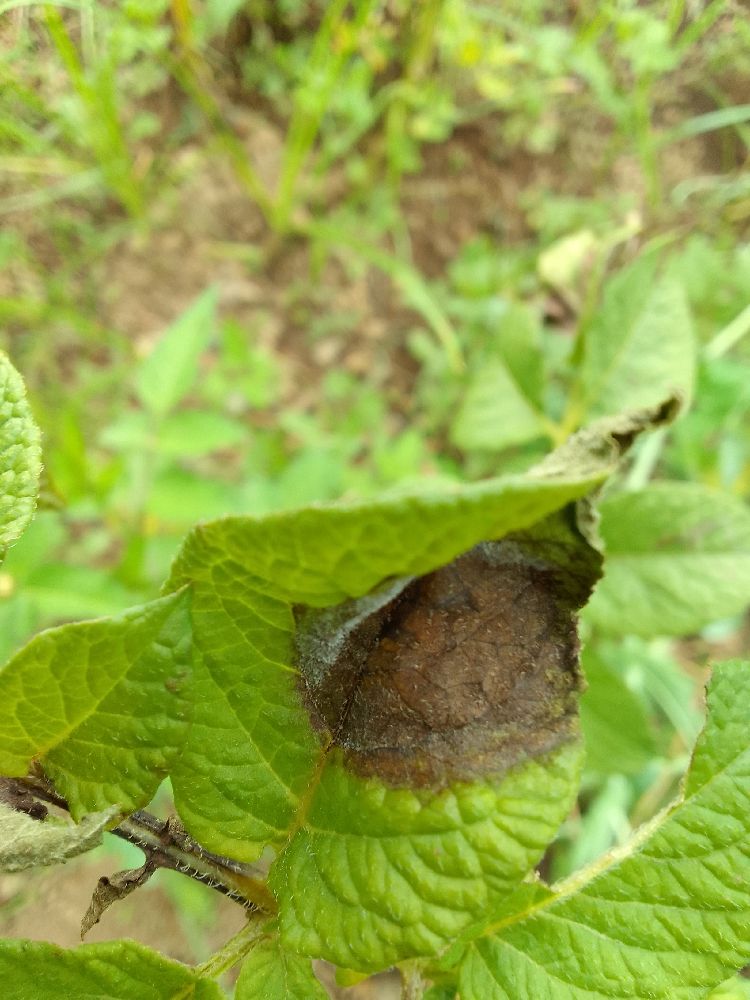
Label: Late blight